Hillsborough, California

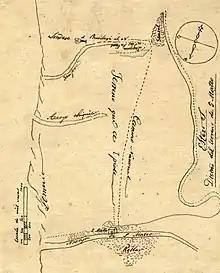
Hillsborough was originally part of Rancho San Mateo, granted to Californio ranchero Cayetano Arenas in 1846.

Hillsborough is located on the Rancho San Mateo Mexican land grant which was purchased by William Davis Merry Howard, son of a wealthy Hillsborough, New Hampshire, shipping magnate, in 1846. Howard settled his family in this area, which attracted wealthy San Franciscans. On May 5, 1910, Hillsborough residents voted to incorporate. From the town's foundation until 1963, it was an exclusive community for wealthy whites. In 1963, Jack and Betty Ken, the first-generation children of Chinese Immigrants, purchased land in the town. This made them the first non-white people to own land in the town, effectively desegregating Hillsborough.